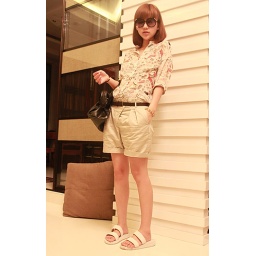
Graffiti shirt in white